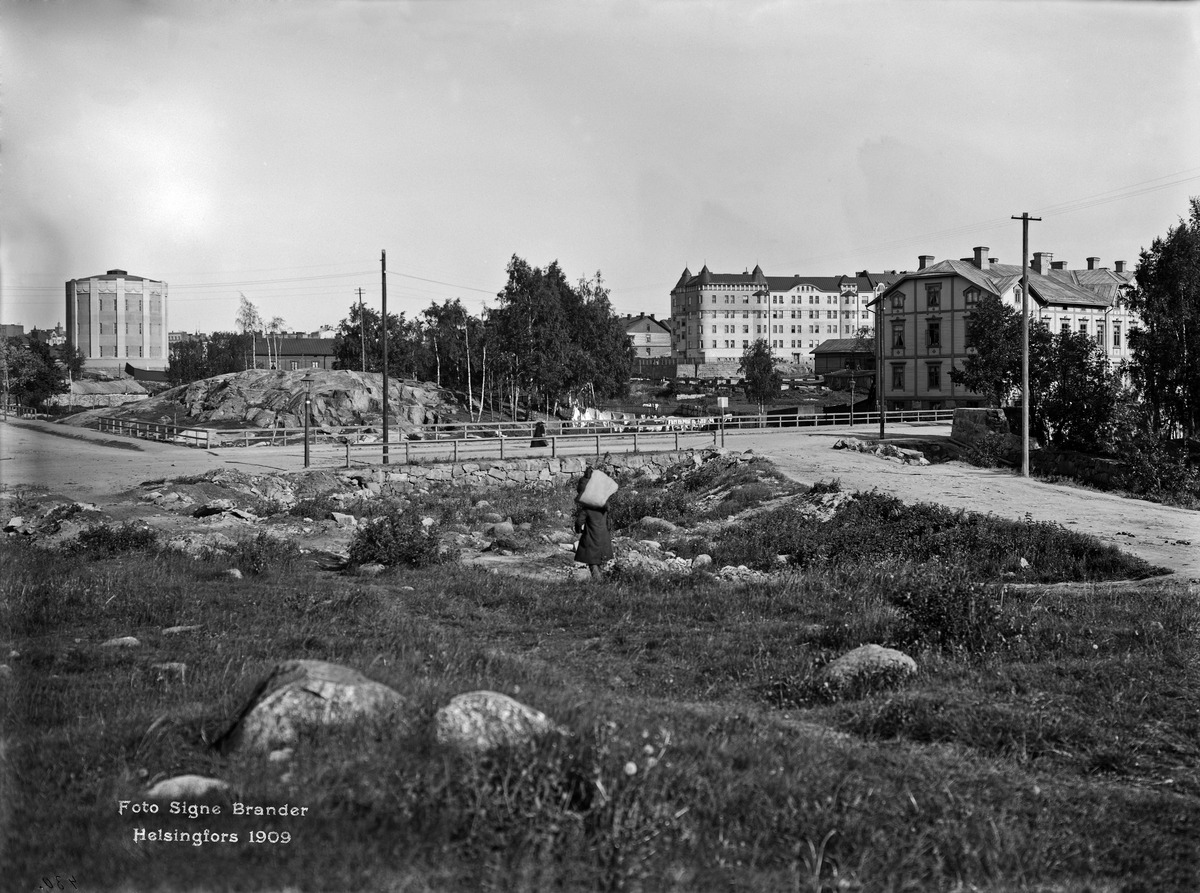
Leppäsuo
sisällön kuvaus: Leppäsuo.  Etualalla oikealla Kalmistokatu (Mechelininkatu) 3, Villa Alkärr. Vasemmalla Leppäsuonkatu. Taustalla vasemmalla kaasukello, Runeberginkatu 4 - Eteläinen Rautatiekatu 14-16. Taustalla oikealla Eteläinen Rautatiekatu 18. mustavalkoinen
Kuvaaja: Brander, Signe, valokuvaaja
Ajankohta: kuvausaika 1909
Paikka: Suomi, Uusimaa, Helsinki, Töölö Helsinki, Etu-Töölö Helsinki, Mechelininkatu 3. Eteläinen Rautatiekatu 14-16, 18
Aiheet: puurakennukset, rakentamattomat alueet, energialaitokset kaasulaitokset